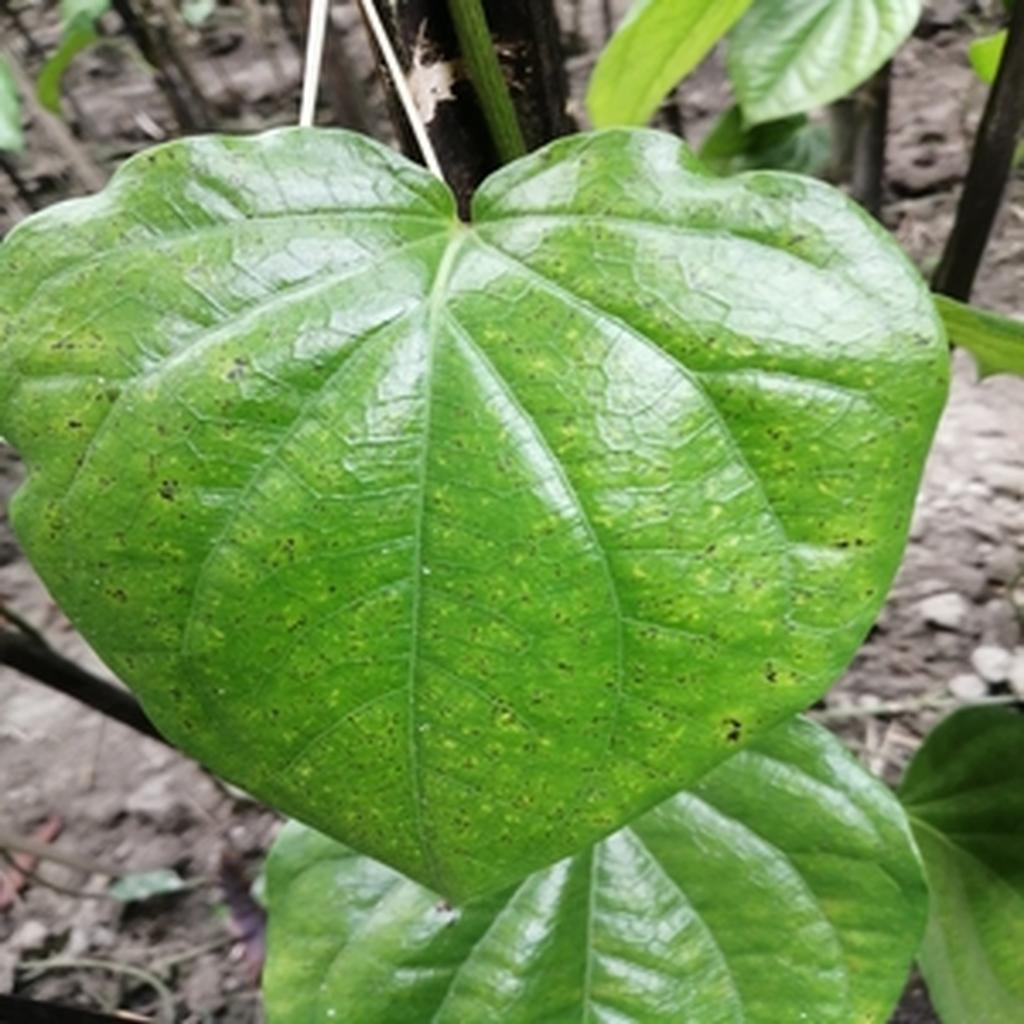
Label: Leaf_Spot